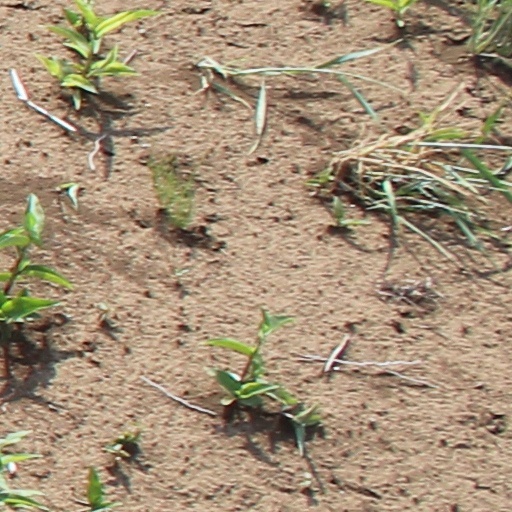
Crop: wheat